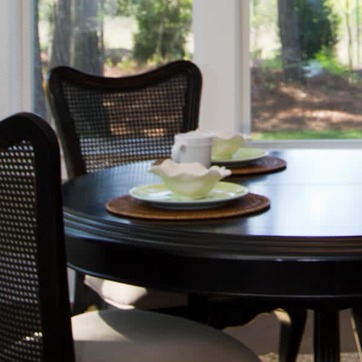
Material: ceramic